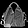
Label: Bag